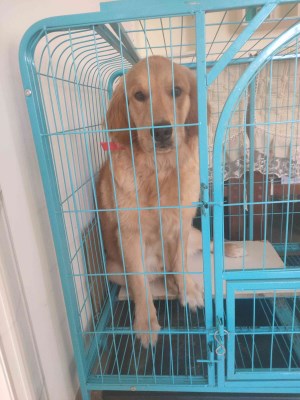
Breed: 5355-n000126-golden_retriever